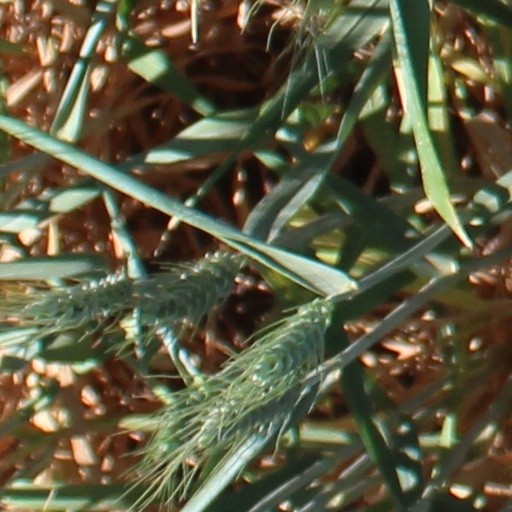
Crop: wheat